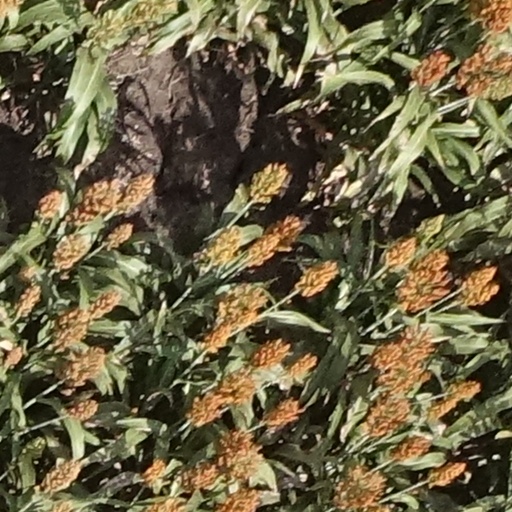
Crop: sorghum